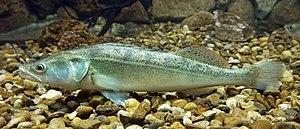
Cette liste commentée recense l'ichtyofaune d'eau douce en France métropolitaine. Elle répertorie les espèces de poissons dulçaquicoles français actuels et celles qui ont été récemment classifiées comme éteintes. Comme ici n'est référencé que la France métropolitaine, cette liste ne comptabilise pas les animaux présents dans les territoires de la France d'outre-mer, qui sont des régions disséminées un peu partout dans le monde.
Un poisson carnassier est une appellation générique donnée aux poissons d'eau douce qui sont caractérisés par un régime alimentaire très carnivore, notamment piscivore. En France, elle regroupe l'Achigan à grande bouche, le Grand brochet, la Perche commune, le Sandre et le Silure glane. Même s'ils appartiennent aux mêmes ordres, la Grémille, le Crapet-soleil ou encore le Poisson-chat commun ne sont pas considérés comme des carnassiers. Ils sont à distinguer notamment des poissons blancs et des salmonidés. Terme employé dans le monde de la pêche, les techniques utilisées pour leur capture sont surtout l'utilisation de poissons vivants comme appât ou un leurre imitant leur forme.